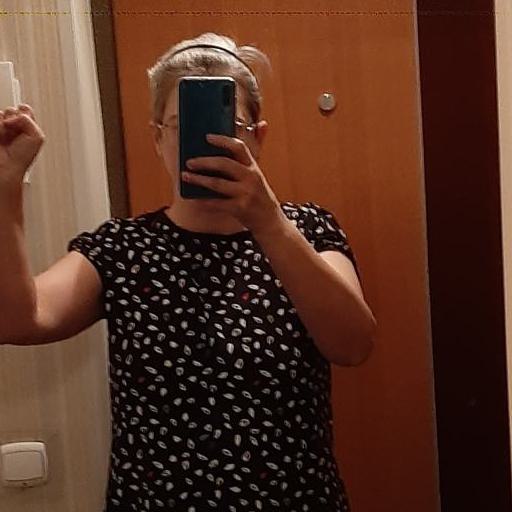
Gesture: no_gesture